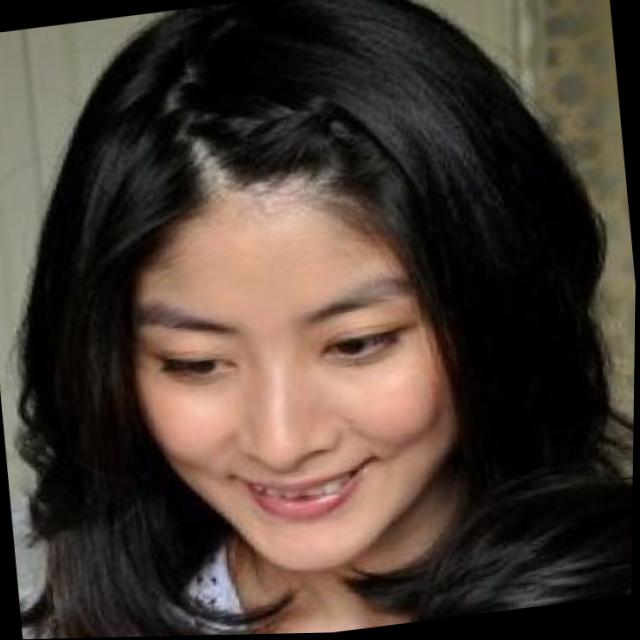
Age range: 21-44